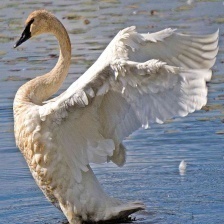
Species: TRUMPTER SWAN
Scientific name: CYGNUS BUCCINATOR
ImageNet parent category: black_swan